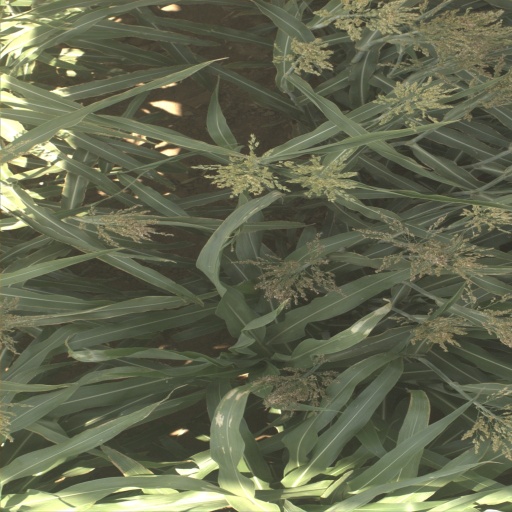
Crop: sorghum